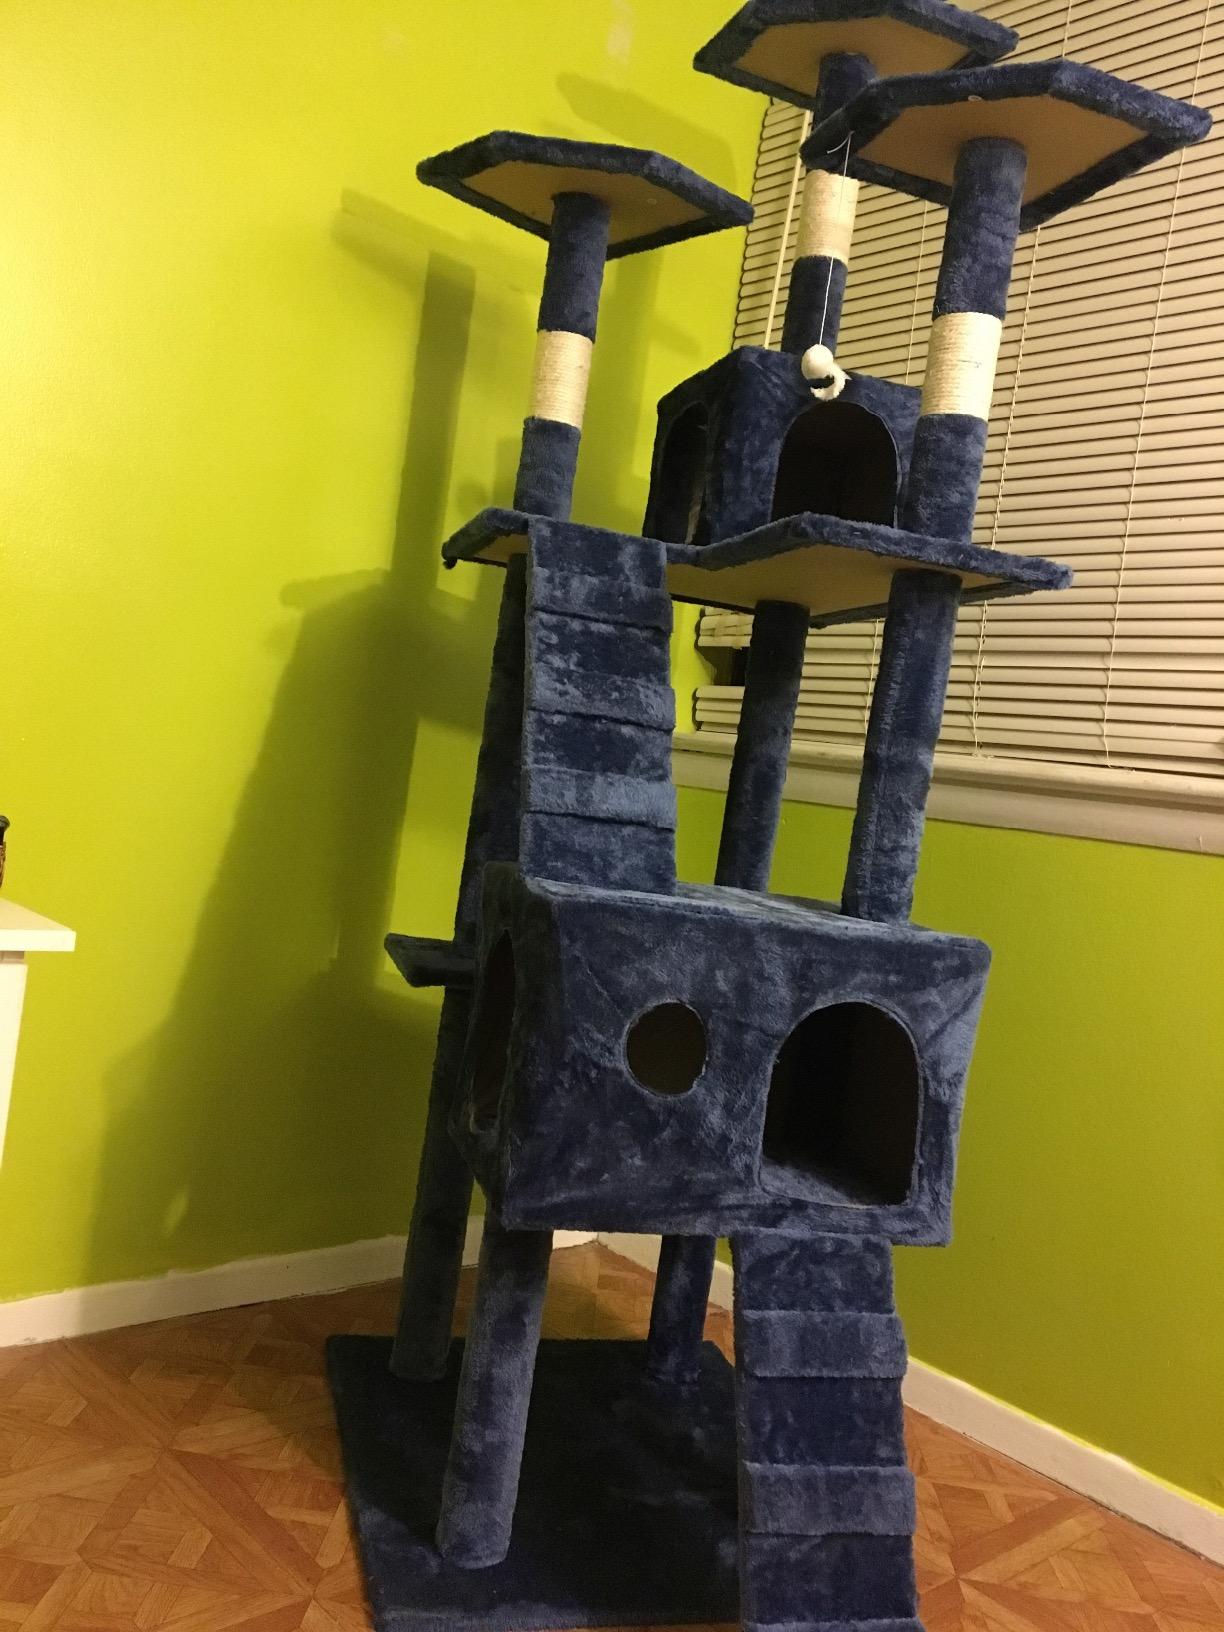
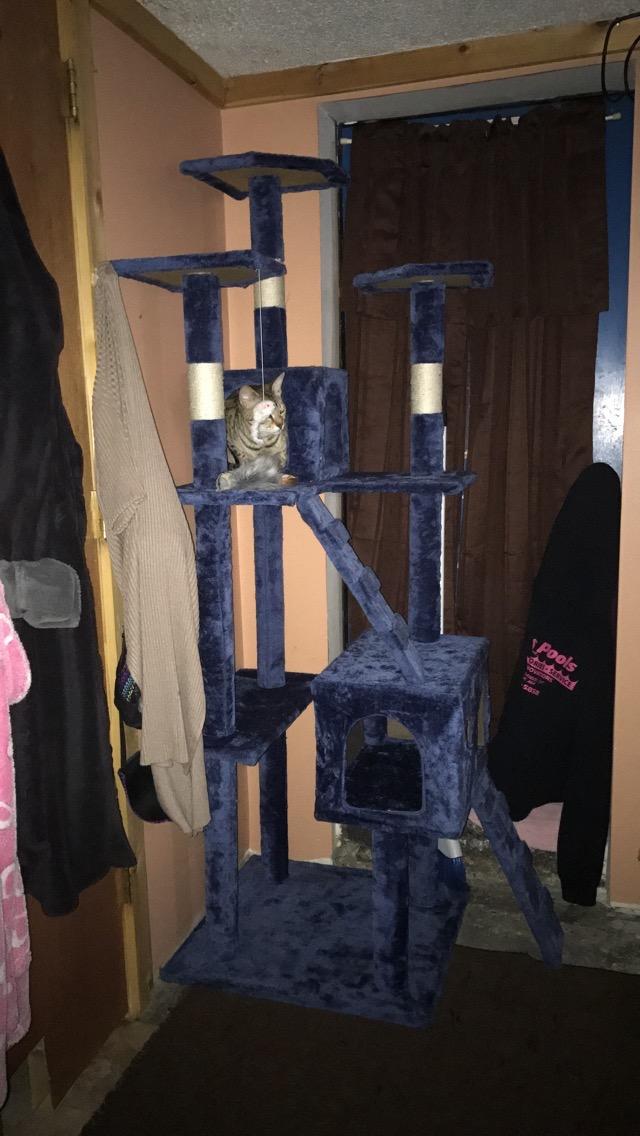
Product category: items_cat tree
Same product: yes